Thérèse of Lisieux

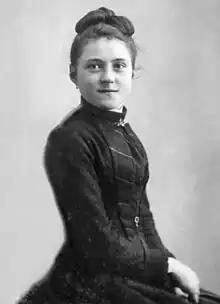
Therese at age 15. "A photograph taken in April 1888 shows a fresh, firm, girlish face […] The familiar flowing locks are combed sternly back and up, piled in a hard little chignon on the top of her head". Therese put up her hair for the first time several months earlier, when she sought permission to enter Carmel at age 14, as it was a symbol of passing childhood.

Christmas Eve of 1886 was a turning point in the life of Therese; she called it her "complete conversion". Years later she stated that on that night she overcame the pressures she had faced since the death of her mother and said that "God worked a little miracle to make me grow up in an instant[...] On that blessed night[...] Jesus, who saw fit to make Himself a child out of love for me, saw fit to have me come forth from the swaddling clothes and imperfections of childhood".